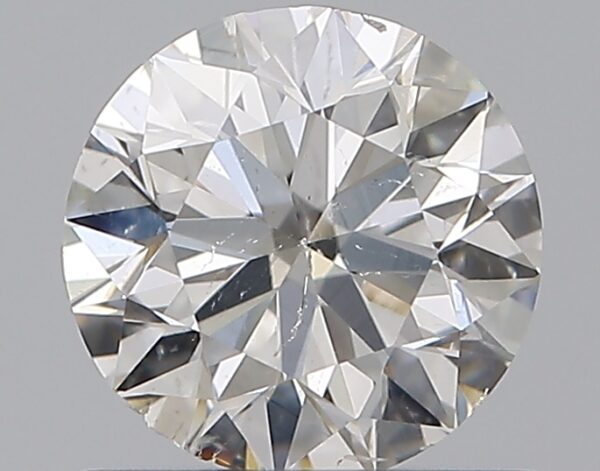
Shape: round
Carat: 0.7
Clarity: SI2
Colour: F
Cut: EX
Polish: VG
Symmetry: VG
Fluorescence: N
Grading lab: GIA
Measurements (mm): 5.6 x 5.67 x 3.54